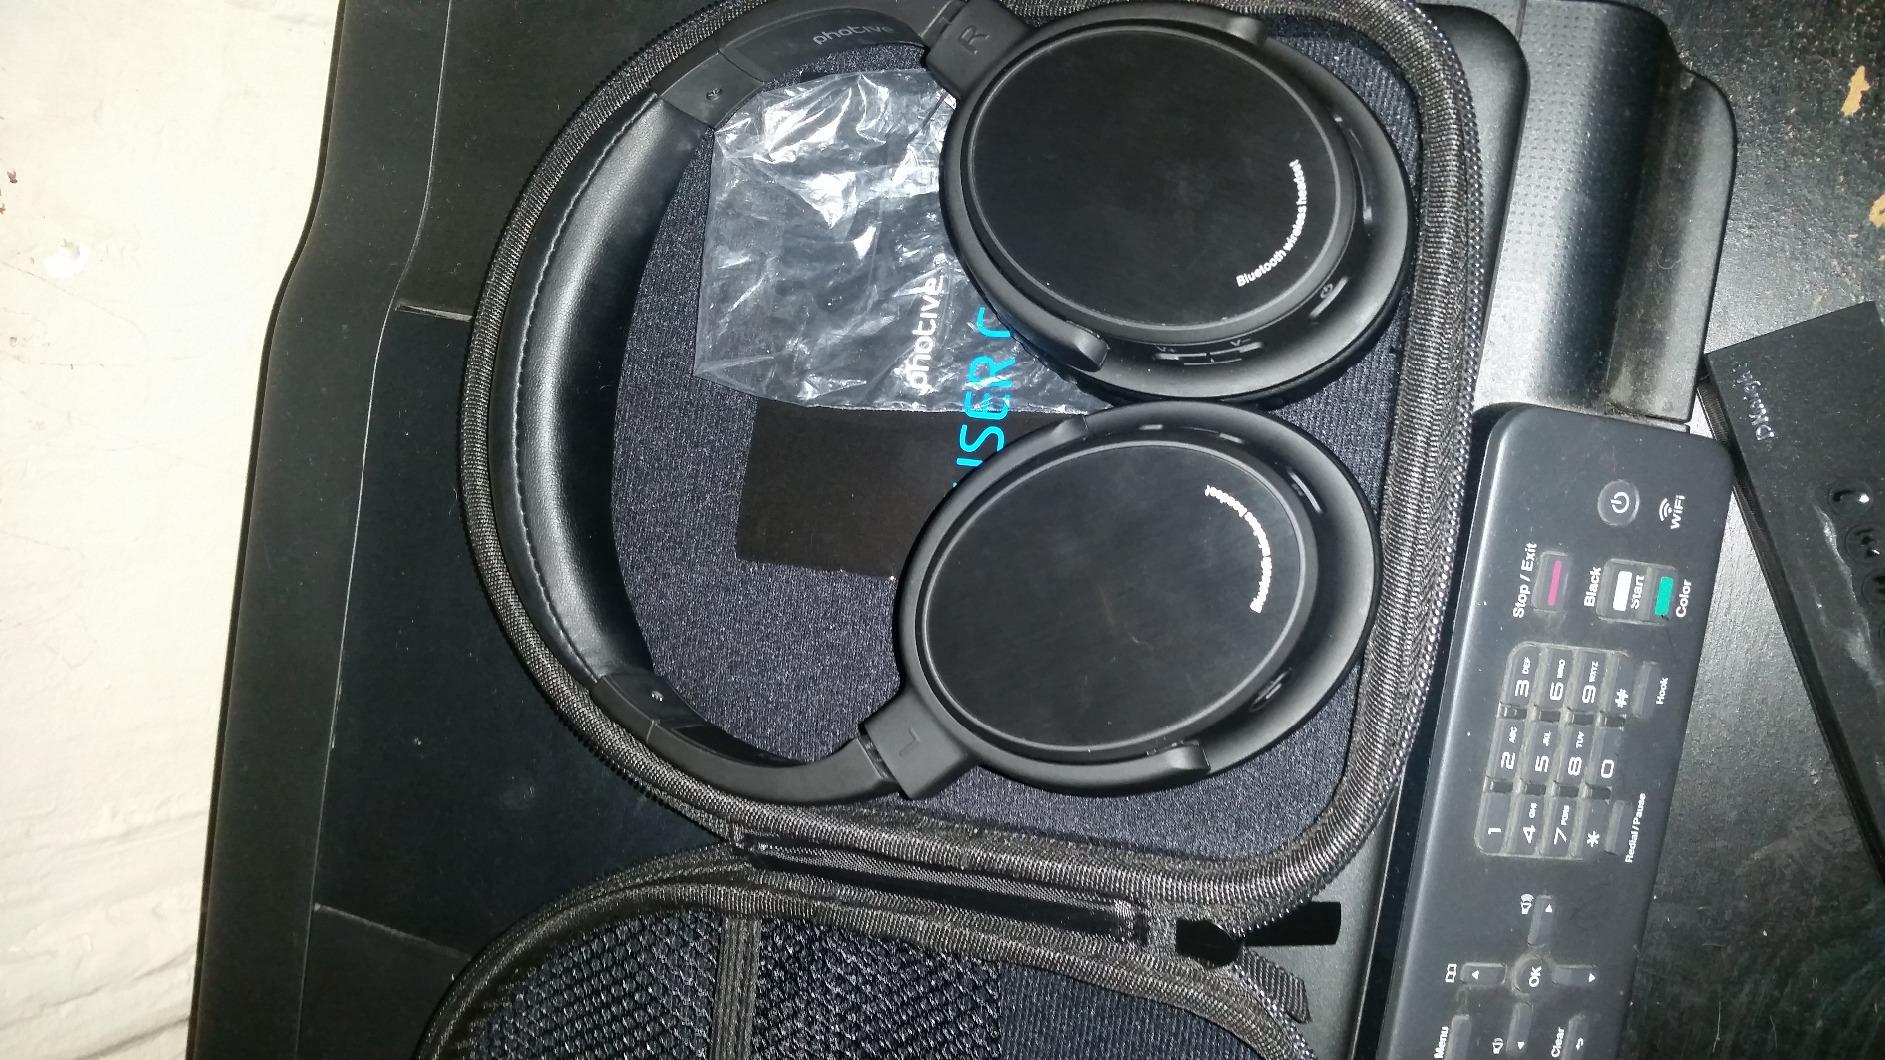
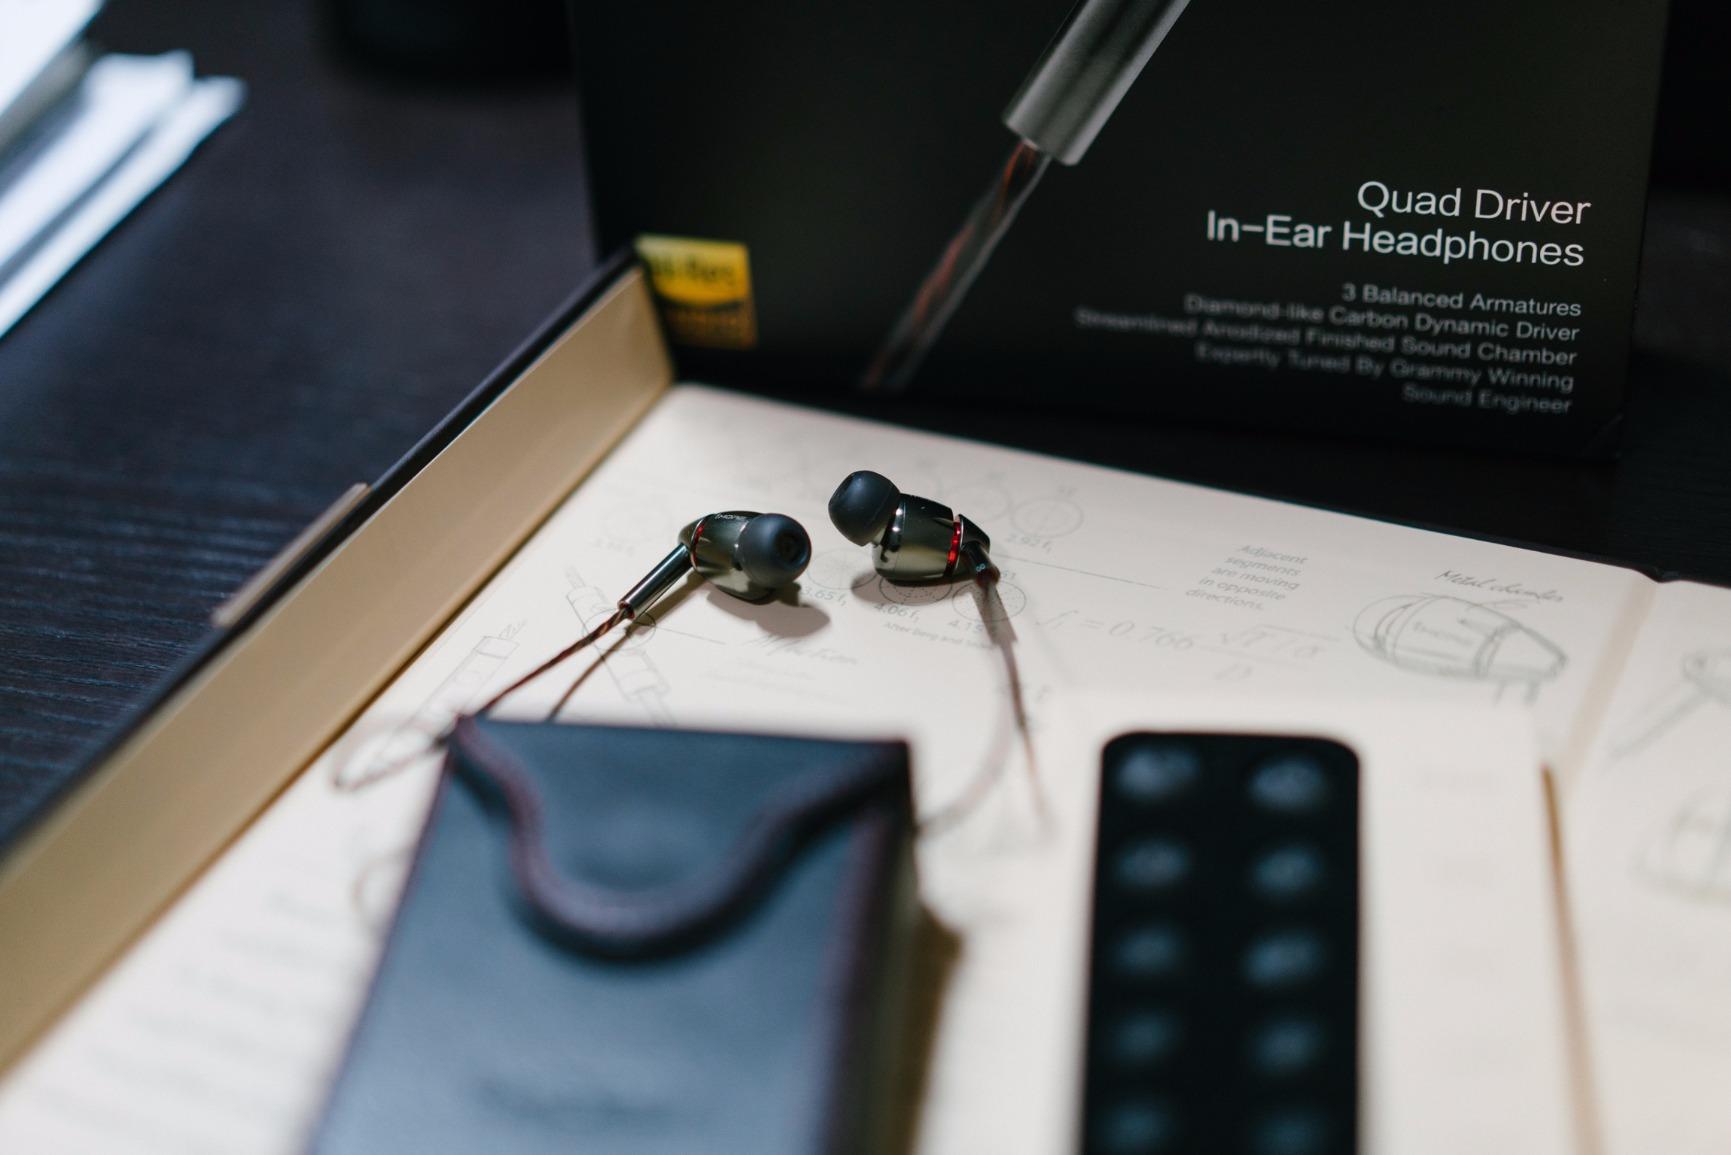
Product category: headphones
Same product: no